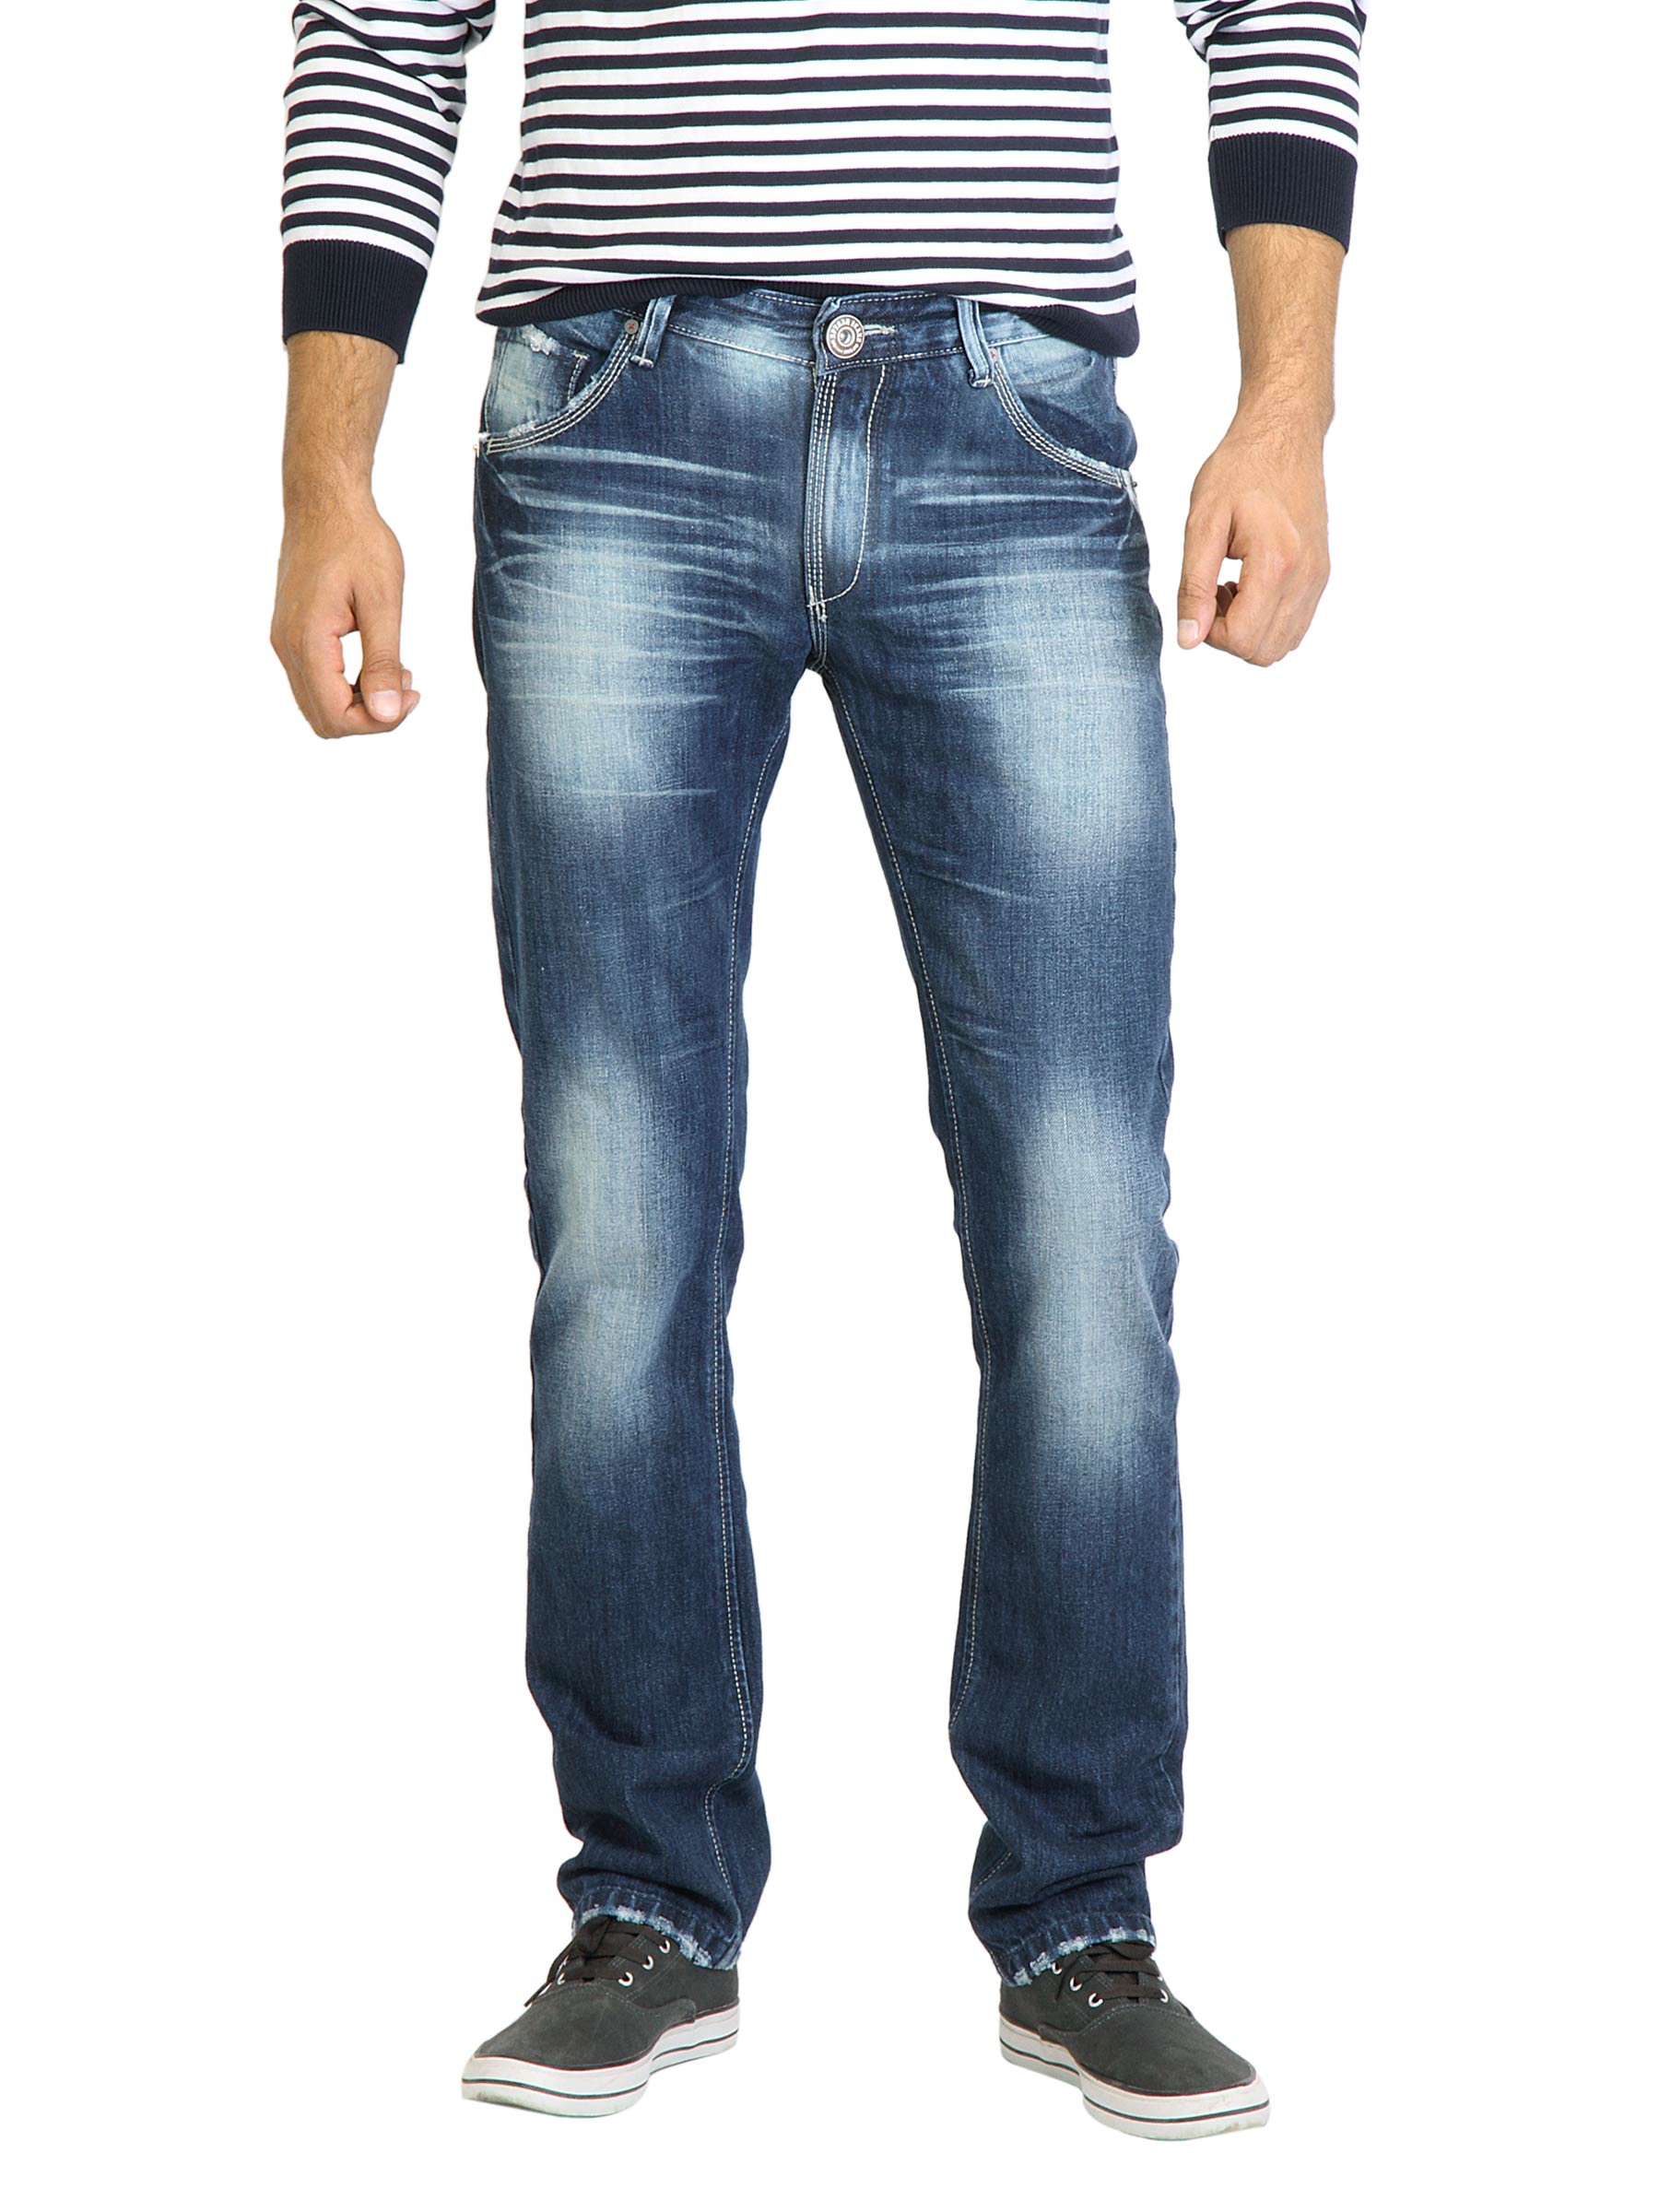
Spykar Men Washed Blue Jeans
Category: Apparel / Bottomwear / Jeans
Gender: Men
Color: Blue
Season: Fall 2011
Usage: Casual